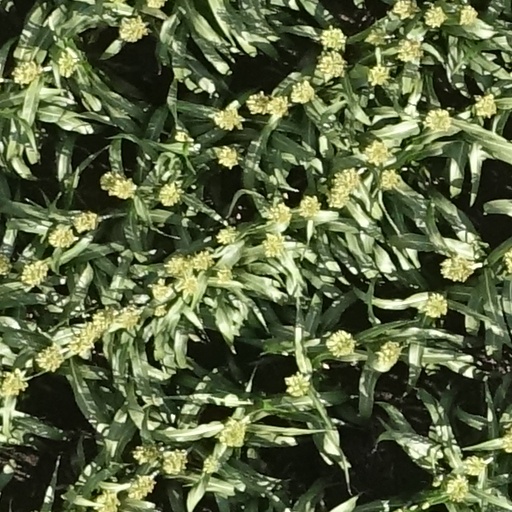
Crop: sorghum